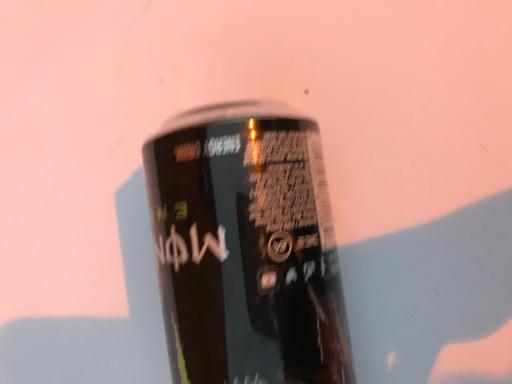
Waste category: metal